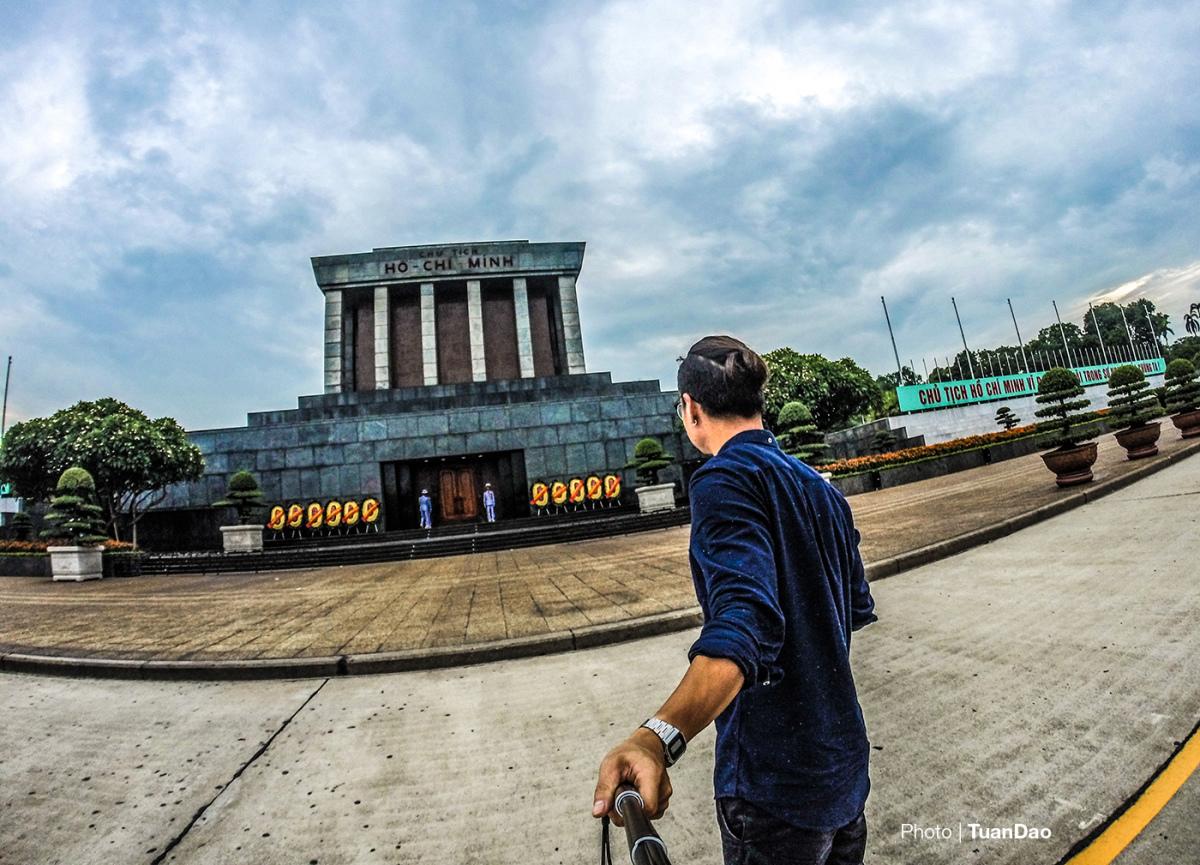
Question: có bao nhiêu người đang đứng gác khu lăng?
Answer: có hai người đang đứng gác khu lăng